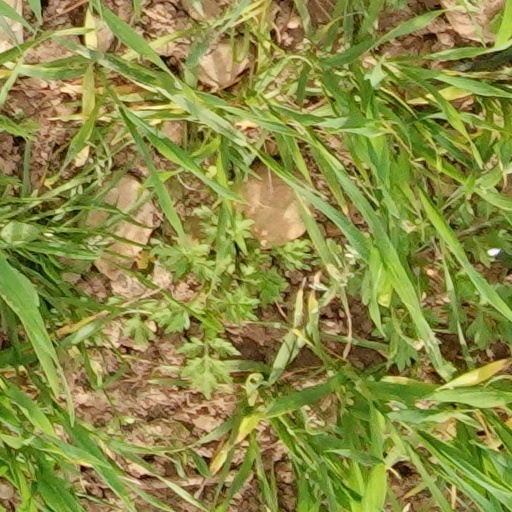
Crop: wheat